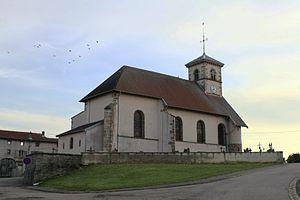
Église Saint-Urbain d'Ortoncourt (Vosges)
Ortoncourt est une commune française située dans le département des Vosges en région Grand Est.